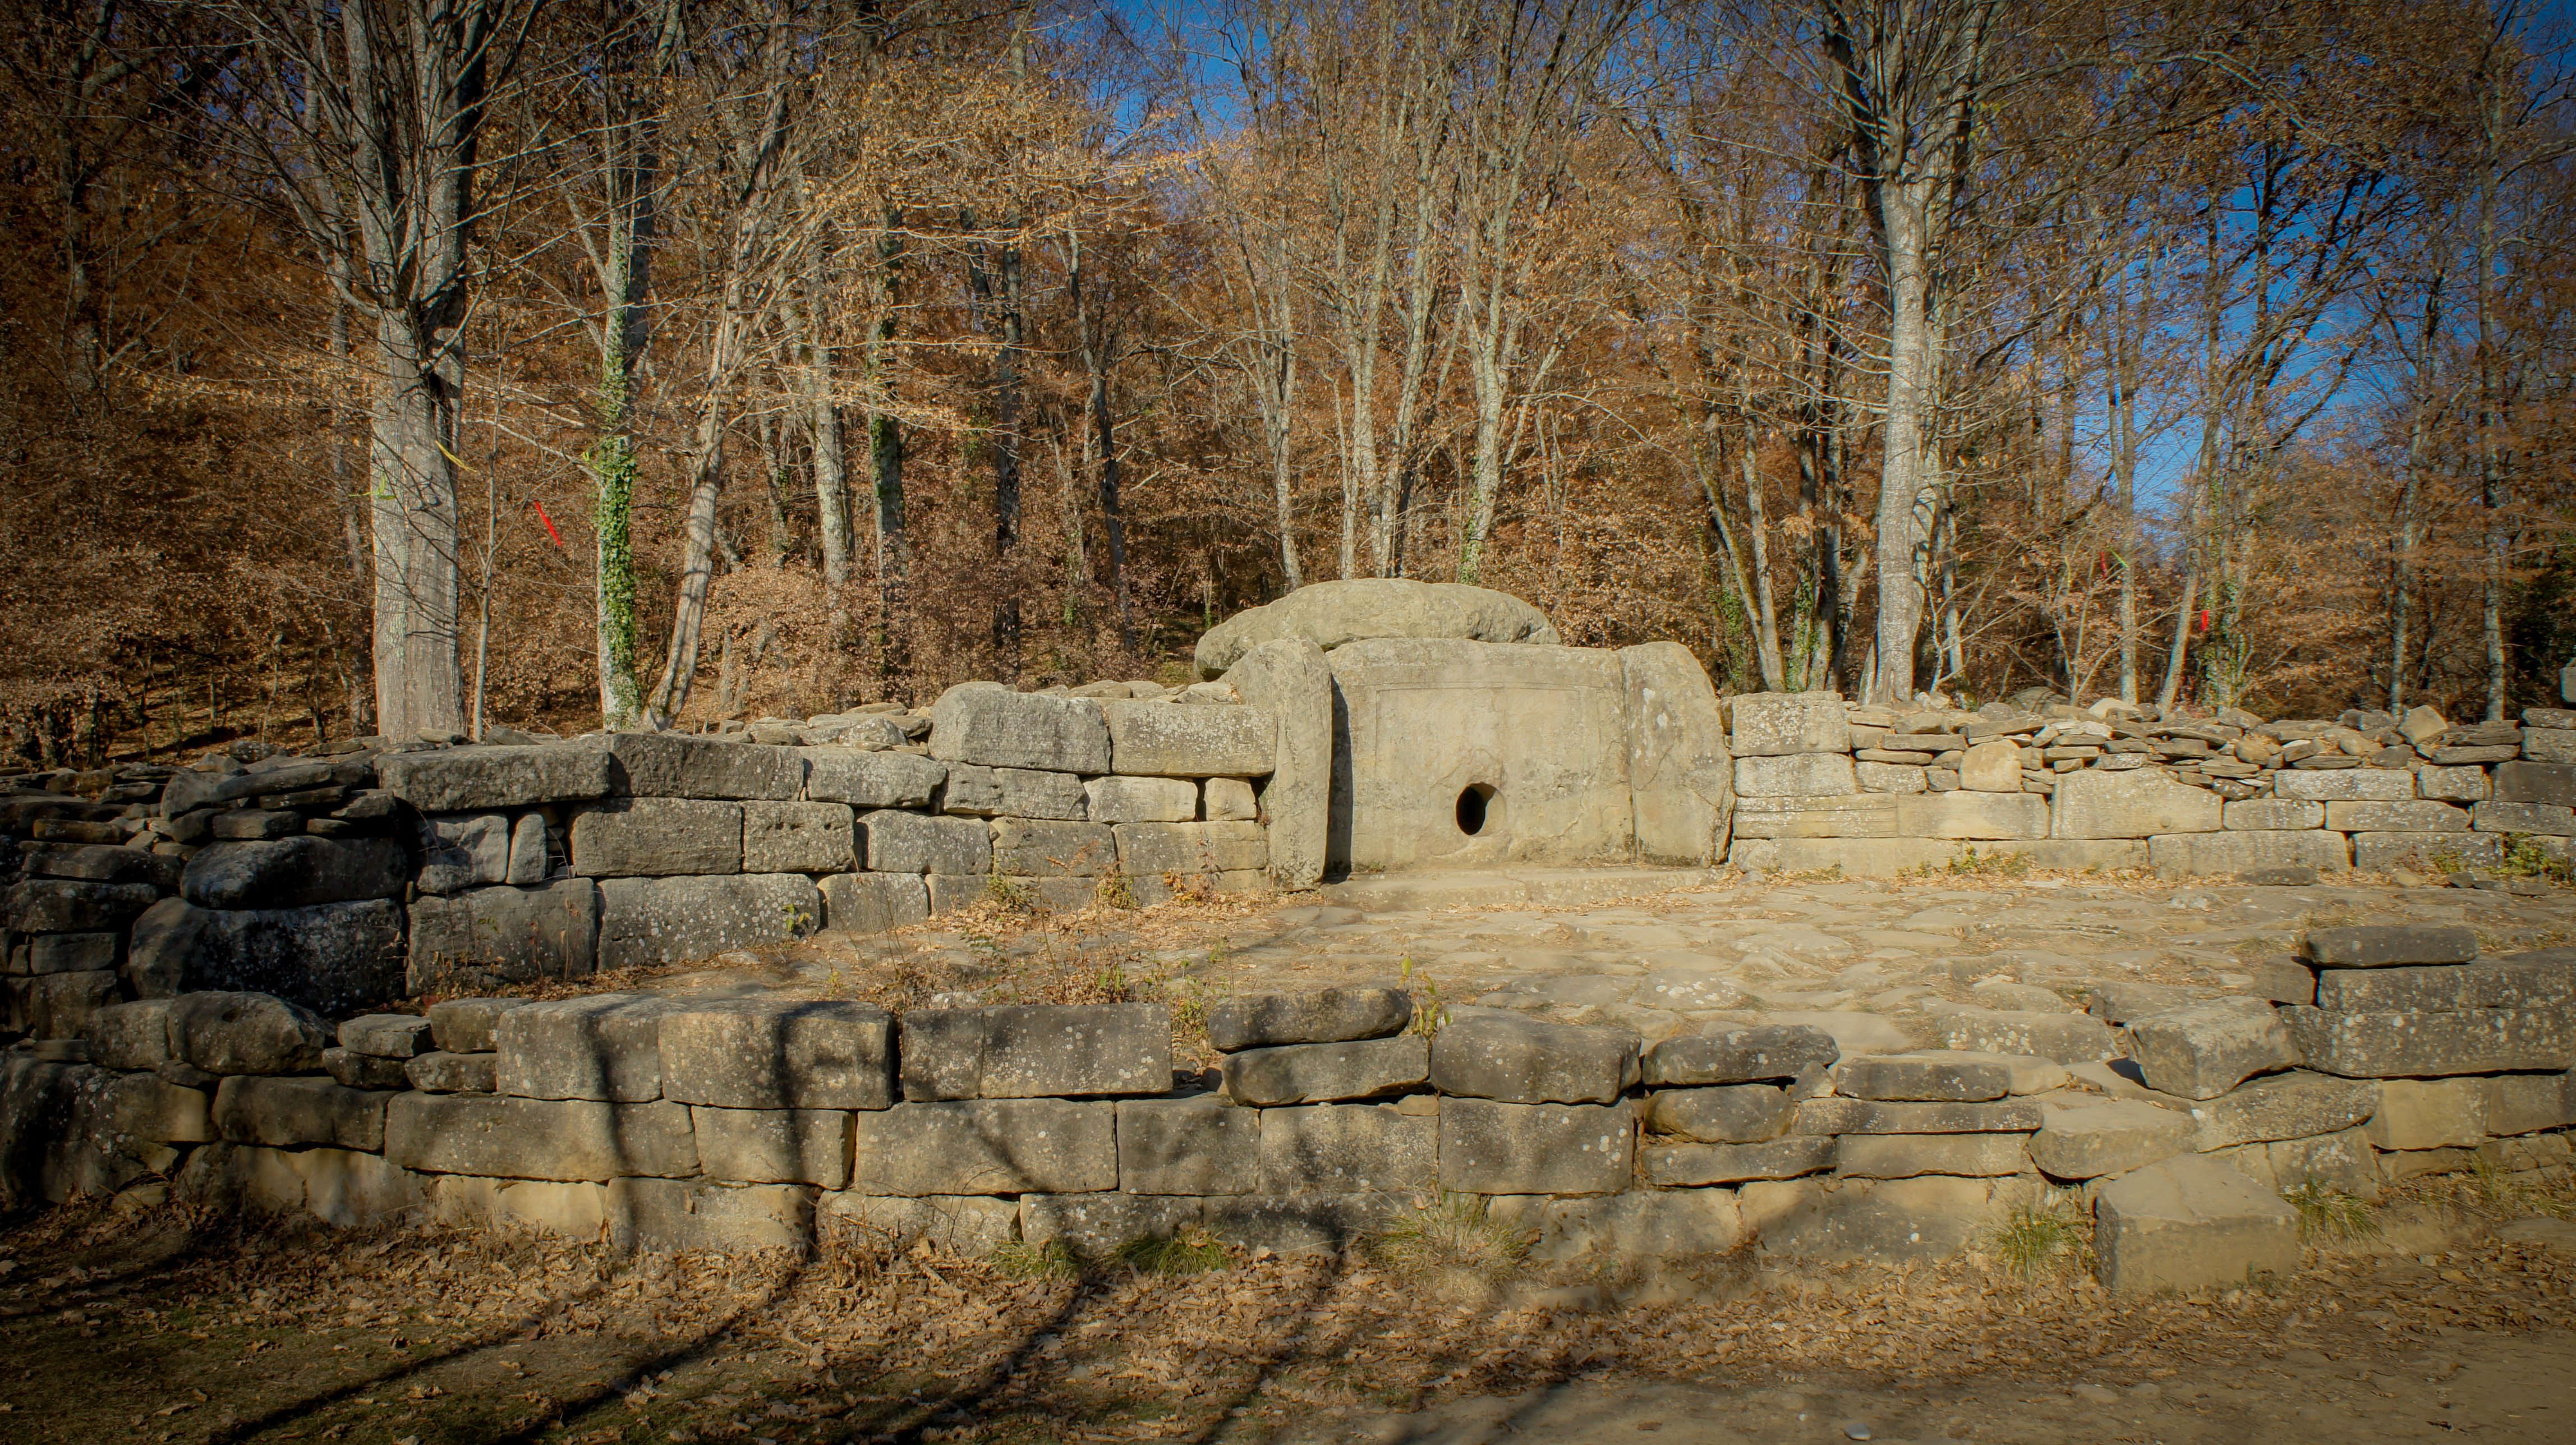
dolmen, table stone, megalith, cultural monument, historical, wall, ruins, stone wall, historic site, tree, rock, building, ancient history, history, landscape